Palestine Railways

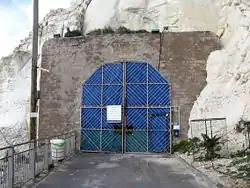
South portal of Rosh HaNikra Tunnel on the now-disused section of the HBT between Israel and Lebanon. An inscription over the portal commemorates its completion by South African Army engineers in 1942.

The HBT Railway is mostly dismantled except for the short section between Haifa and Nahariya (nearby Az-Zeeb). This section has also been double tracked by Israel Railways. As the area north of Nahariya the HBT railway passes through is now a national park, Israel Railway's tenative plans for a new railway to Lebanon foresee a new railway to the east of the HBT railway, branching off the Acre-Karmiel railway at Ahihud.